Mbira

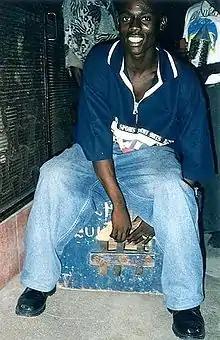
An example of a Marimbula in Haiti

The first documentation of Kalimbas in Brazil dates back to 1723 where they are referred to as marimbas (not to be confused with marimbas). They seem to have faded into obscurity as they didn't make it to the present day, although "modern" Kalimbas now exist in Brazil.